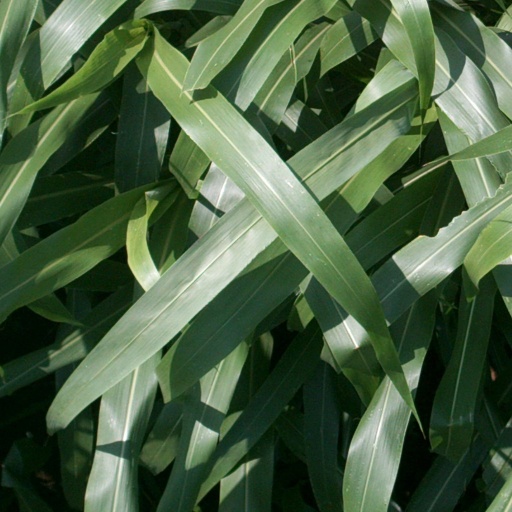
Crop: sorghum